Parry (fencing)

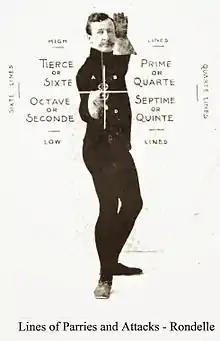
The classical eight lines of parries and attack in foil, according to Rondelle (1892)

There are eight parries in the classical systems of épée and foil fencing. Parries are classified based on three attributes: 1) The direction of the blade in relation to the hand: up or down. 2) The position of the blade in relation to the fencing line: inside or outside. 3) The rotation of the wrist in the hand holding the weapon: supinated (palm up) or pronated (palm down).